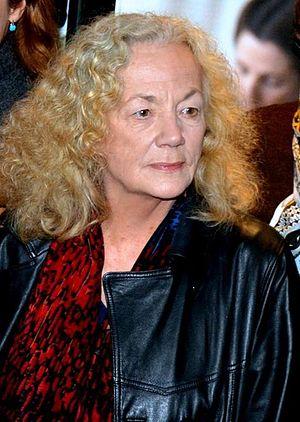
Catherine Hiegel à l'avant-première du film ""Violette""."
Catherine Hiegel, née le 10 décembre 1946 à Montreuil, est une actrice française. Ancien professeur au Conservatoire national supérieur d'art dramatique, elle a été sociétaire de la Comédie-Française à partir du 1ᵉʳ janvier 1976 puis doyen le 27 mai 2008, avant d'en devenir sociétaire honoraire le 1ᵉʳ janvier 2010.